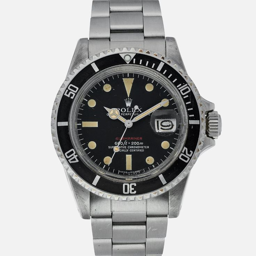
why this watch matters a little touch of red on the dial makes all the difference .